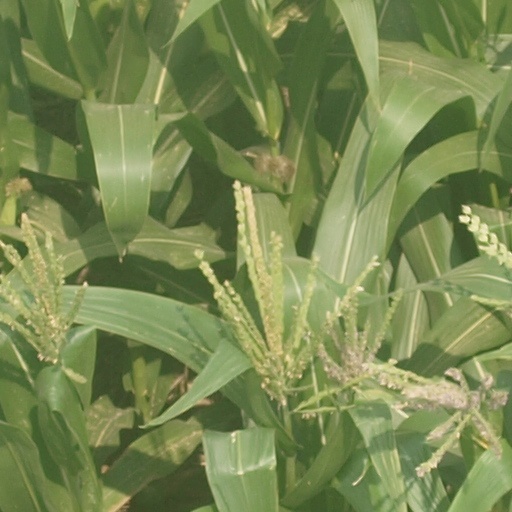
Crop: maize; corn